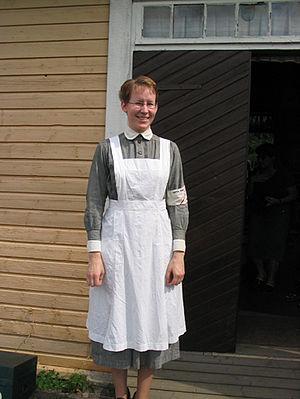
La Lotta Svärd était une organisation de volontaires auxiliaires féminines finlandaises.